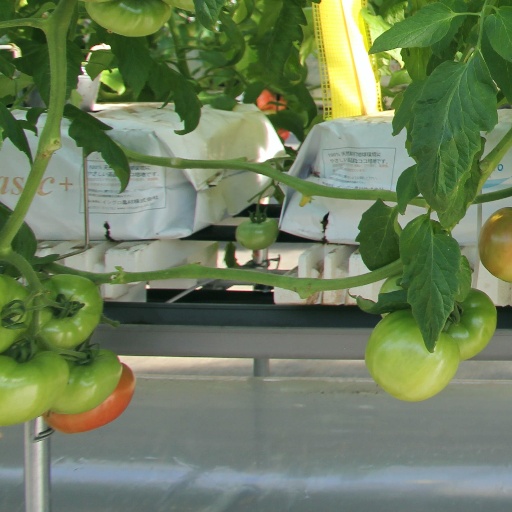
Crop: tomato